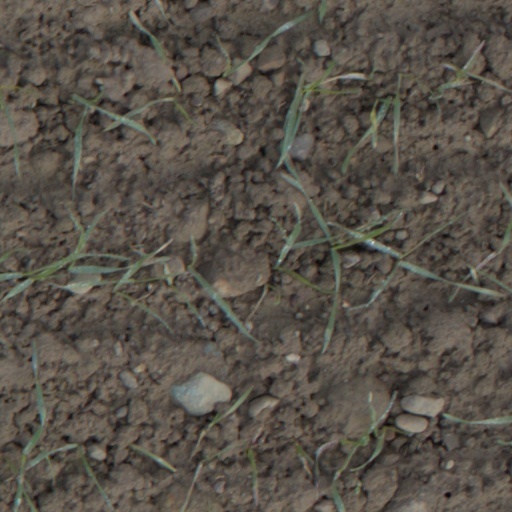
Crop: wheat